New Writings in SF 8

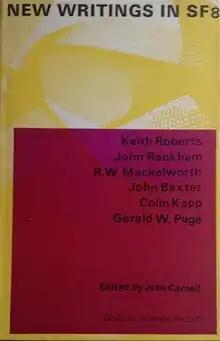
First edition

New Writings in SF 8 is an anthology of science fiction short stories edited by John Carnell, the eighth volume in a series of thirty, of which he edited the first twenty-one. It was first published in hardcover by Dennis Dobson in the United Kingdom in 1966, followed by a paperback edition by Corgi the same year, and an American paperback edition with different contents by Bantam Books in December 1971.